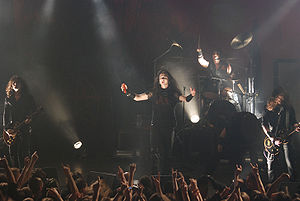
Moonspell
Moonspell er et portugisisk gothic-doom metal-band dannet i 1992. Gruppen udgav deres første ep Under the Moonspell i 1994, et år før deres udgivelse af debutalbummet Wolfheart. Bandets popularitet voksede hurtigt og de blev et af de mest kendte bands i Portugal. Moonspell nåede toppen af de portugisiske hitlister med albummet Sin/Pecado og er sammen med Metallica og Iron Maiden de eneste metalbands der har opnået første pladsen på de portugisiske hitlister med udgivelsen af deres seneste album Memorial i 2006. Med Memorial var Moonspell også det første portugisiske band der blev tildelt guld status. Gruppen er også meget populær i Tyskland og med albummet Memorial har de trådt ind som nummer 68 på Top 100 listen.